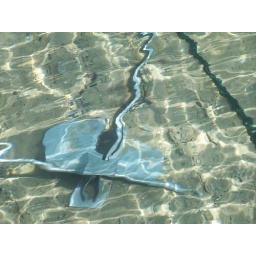
Anchor in very clear water